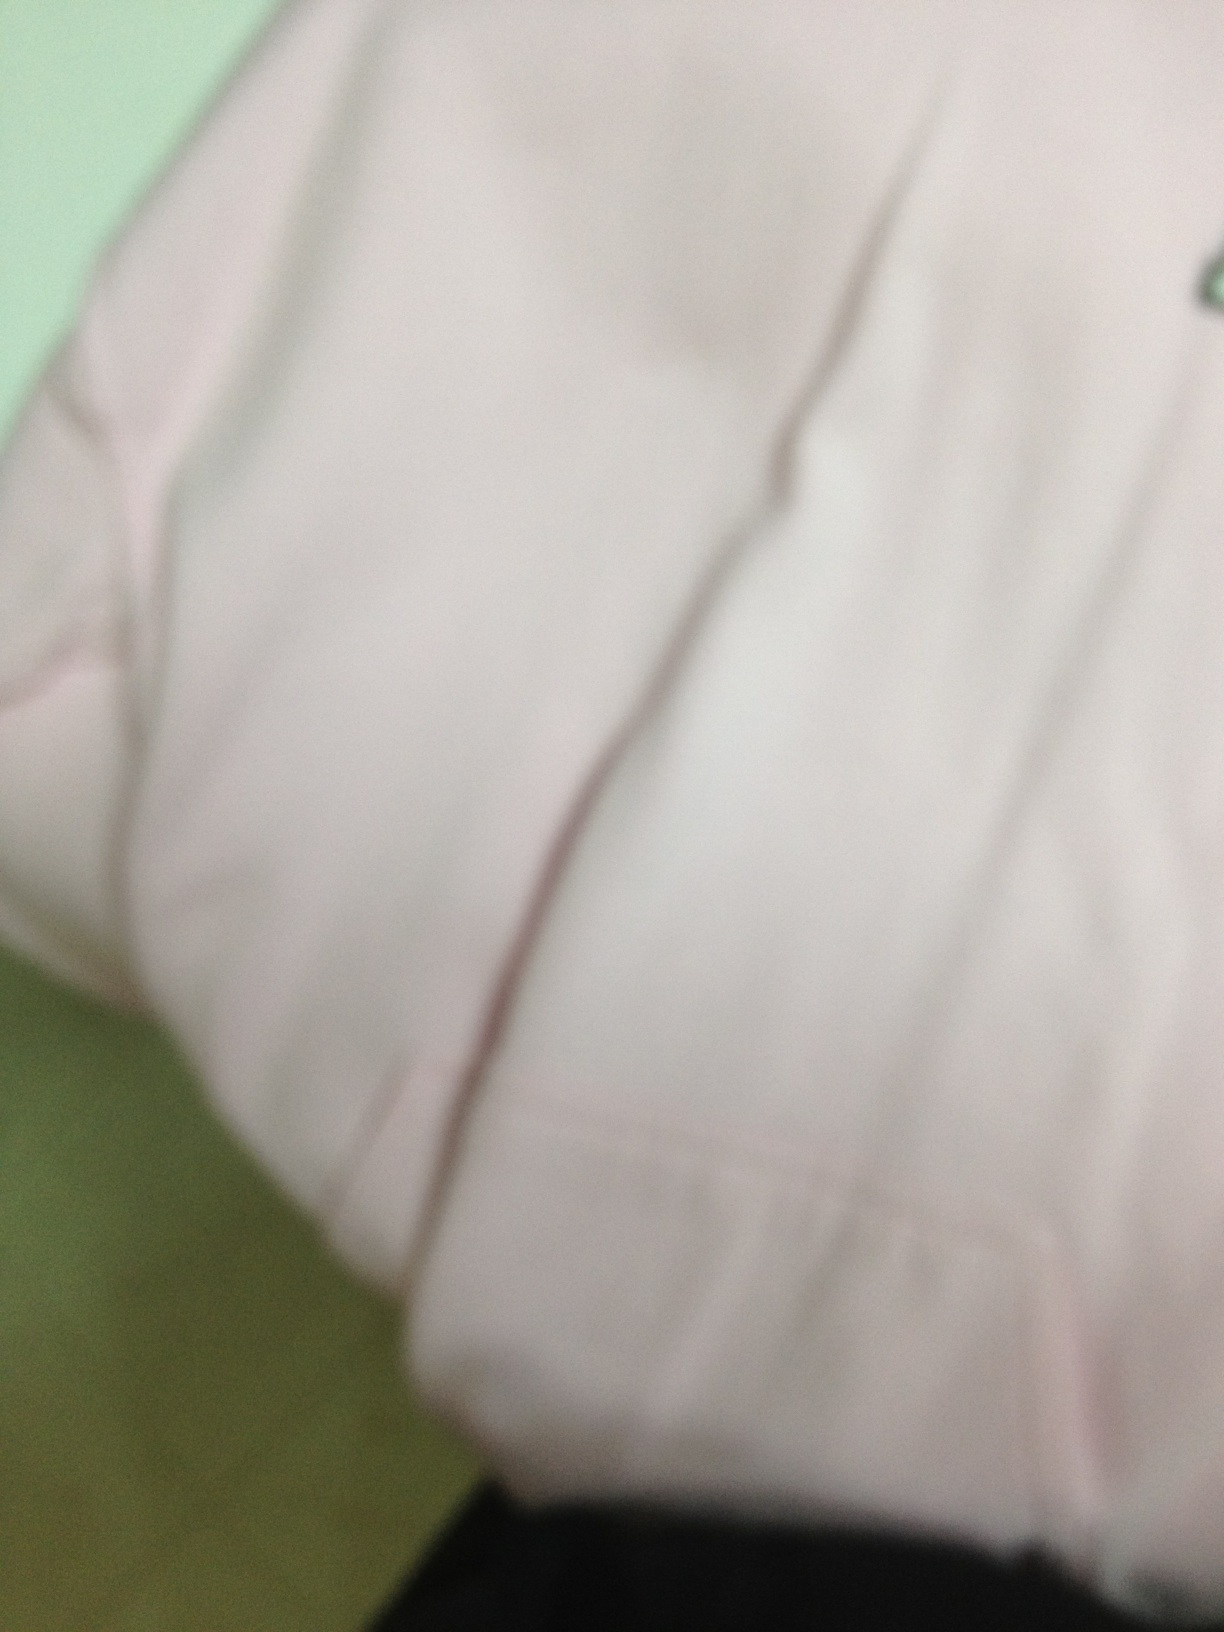Question: What is the logo on this structure?
Answer: unanswerable